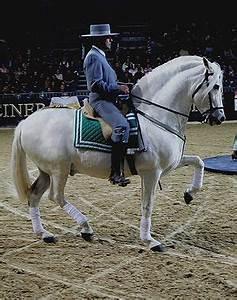
horse